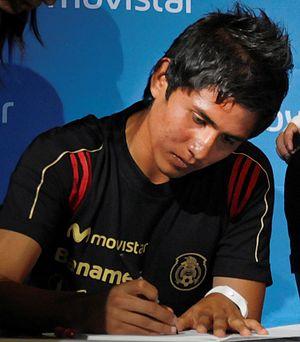
Julio Enrique Gómez González, né le 13 août 1994 à Tampico, est un footballeur mexicain qui évolue au poste de milieu de terrain à Correcaminos UAT.